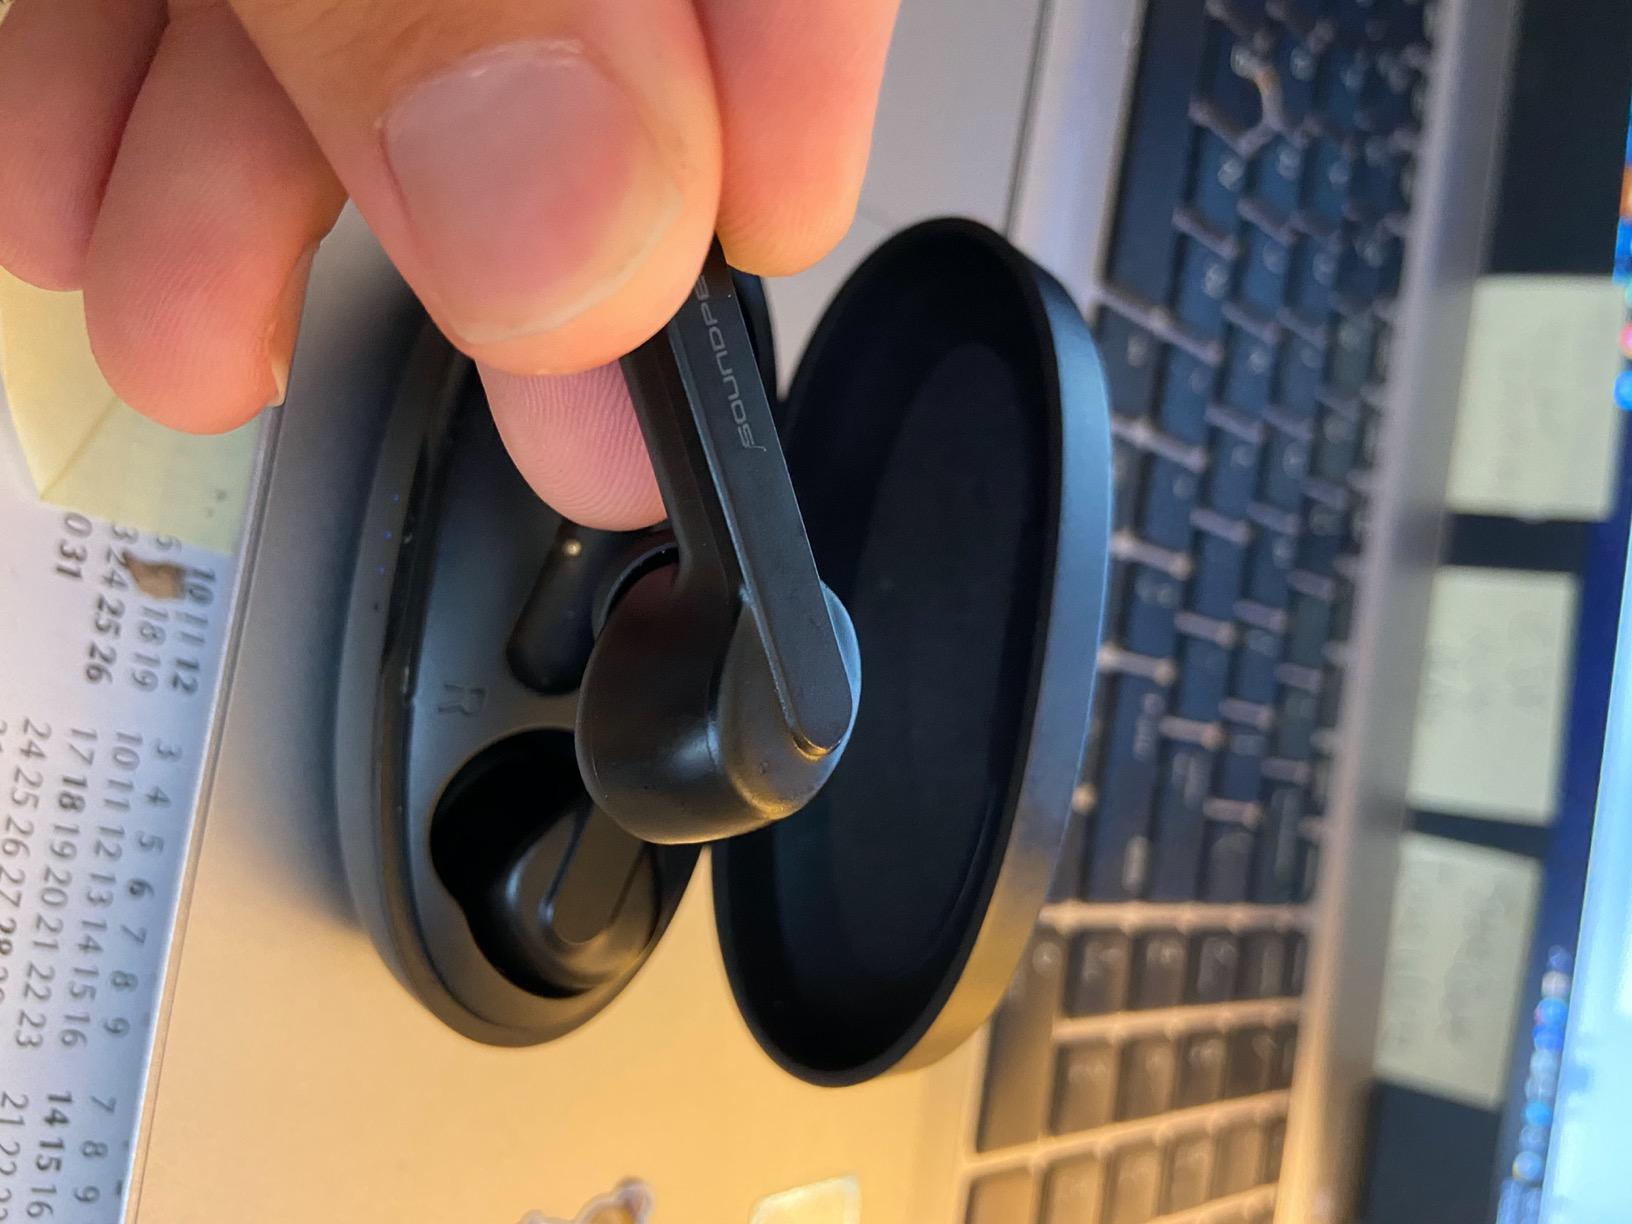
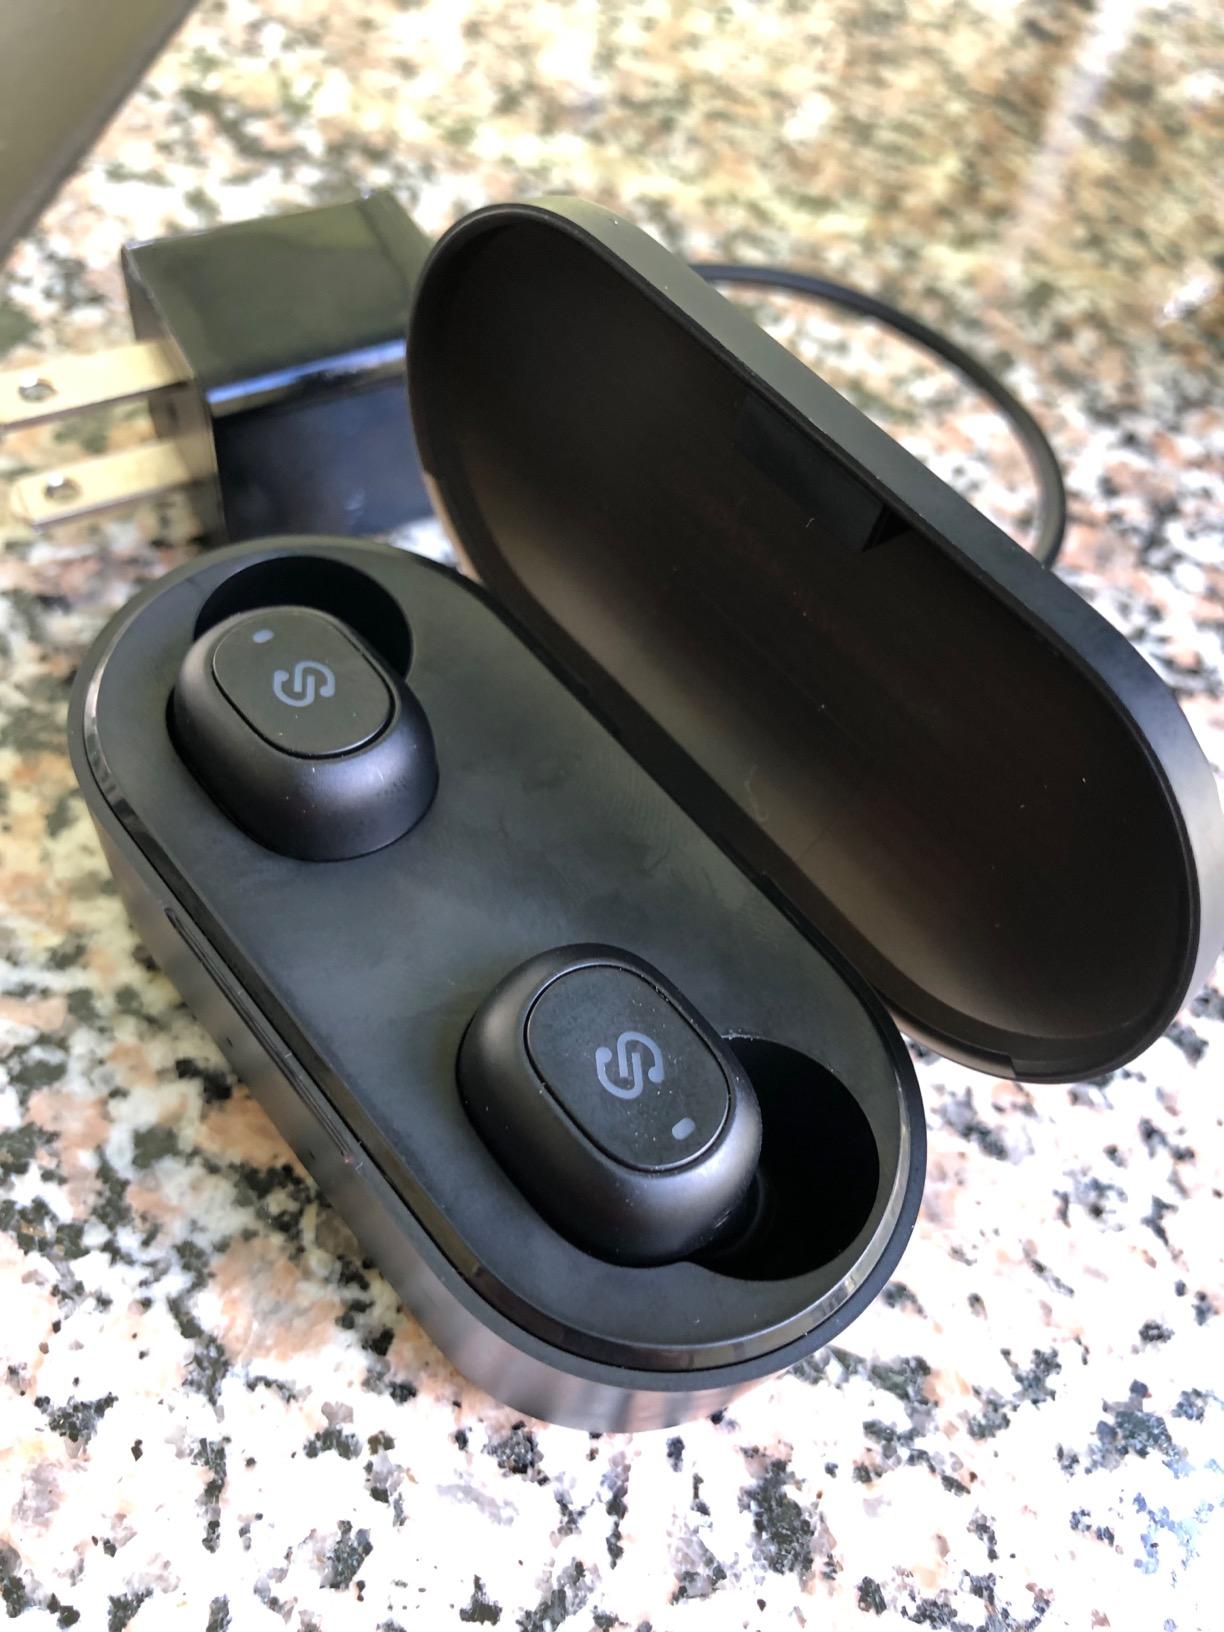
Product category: earbuds
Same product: no